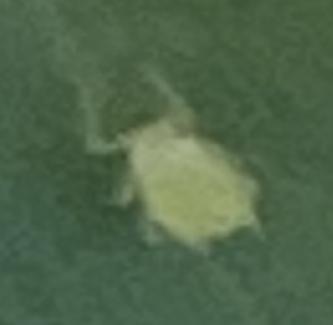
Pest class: cereal_grass_aphid